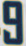
Number: 9